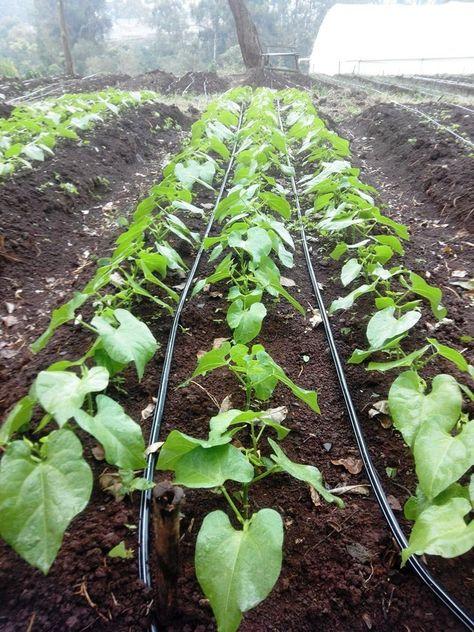
Shamba la kisasa lenye mimea changa iliyopandwa kwa mistari nadhifu ikihudumiwa kwa mfumo wa umwagiliaji wa matone, hii ni ishara ya kilimo cha mbegu kinacholenga kuzalisha mbegu bora kwa matumizi ya wakulima wengine au uzalishaji wa kizazi kijacho cha mimea.